Daddy Cool (2009 Hindi film)

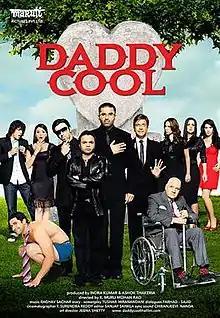
Theatrical Poster

Daddy Cool (also known as Daddy Cool: Join The Fun) is a 2009 Indian Hindi-language comedy film directed by K. Murali Mohana Rao. The film stars Sunil Shetty, Jaaved Jaaferi, Aashish Chaudhary, Aftab Shivdasani and Aarti Chabria. It is an unofficial adaptation of the 2007 British-American comedy "Death at a Funeral".